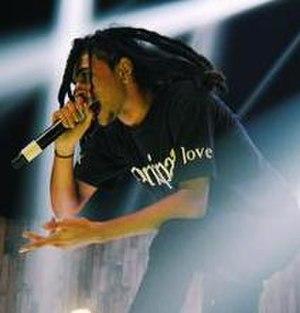
Richard O'Neil Burrell mieux connu sous son nom de scène Robb Banks, est un rappeur américain. Né à New York, il a déménagé dans le comté de Broward, en Floride, à l'âge de six ans et y vit depuis. Il a gagné la reconnaissance avec le mouvement Raider Klan en 2012 où il ferait ses premiers calendriers de mixtape et sa mixtape de suivi Tha City en 2013. Son premier album studio, Year of the Savage, est sorti le 2 octobre 2015.